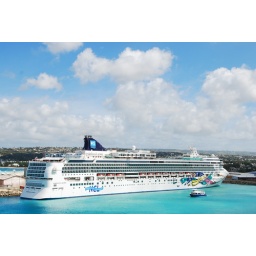
The water was especially bright due to multiple cruise ships pulling in and churning up the protected harbor.